Sea Trek 2001

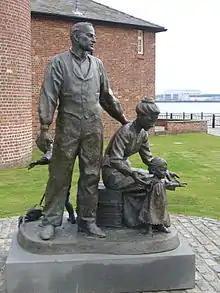
The Sea Trek 2001 commemorative statue in Liverpool

The events for Sea Trek 2001 were in two stages. The first, called "The Gathering", was a tour of tall ships through different European sea ports over a seventeen-day period. Eight sailing ships were rented: the "Statsraad Lehmkuhl", "Christian Radich", and "Sorlandet" from Norway; the "Europa", "Swan fan Makkum", and "Antigua" from Denmark; the "Mir" from Russia; and the "Mary-Anne" from Germany. They departed from Esberg, Denmark on August 7, 2001, and stopped at ports in Denmark, Sweden, Norway, Germany, Scotland, and England, where Mormon emigrants had departed in the nineteenth century. Identical statues were donated to a number of port cities visited during the project. The unusual sight of tall ships at these sites drew crowds and publicity, with thousands paying to tour the historic ships. Around 1,700 boarders paid for passage between different ports and durations at sea.